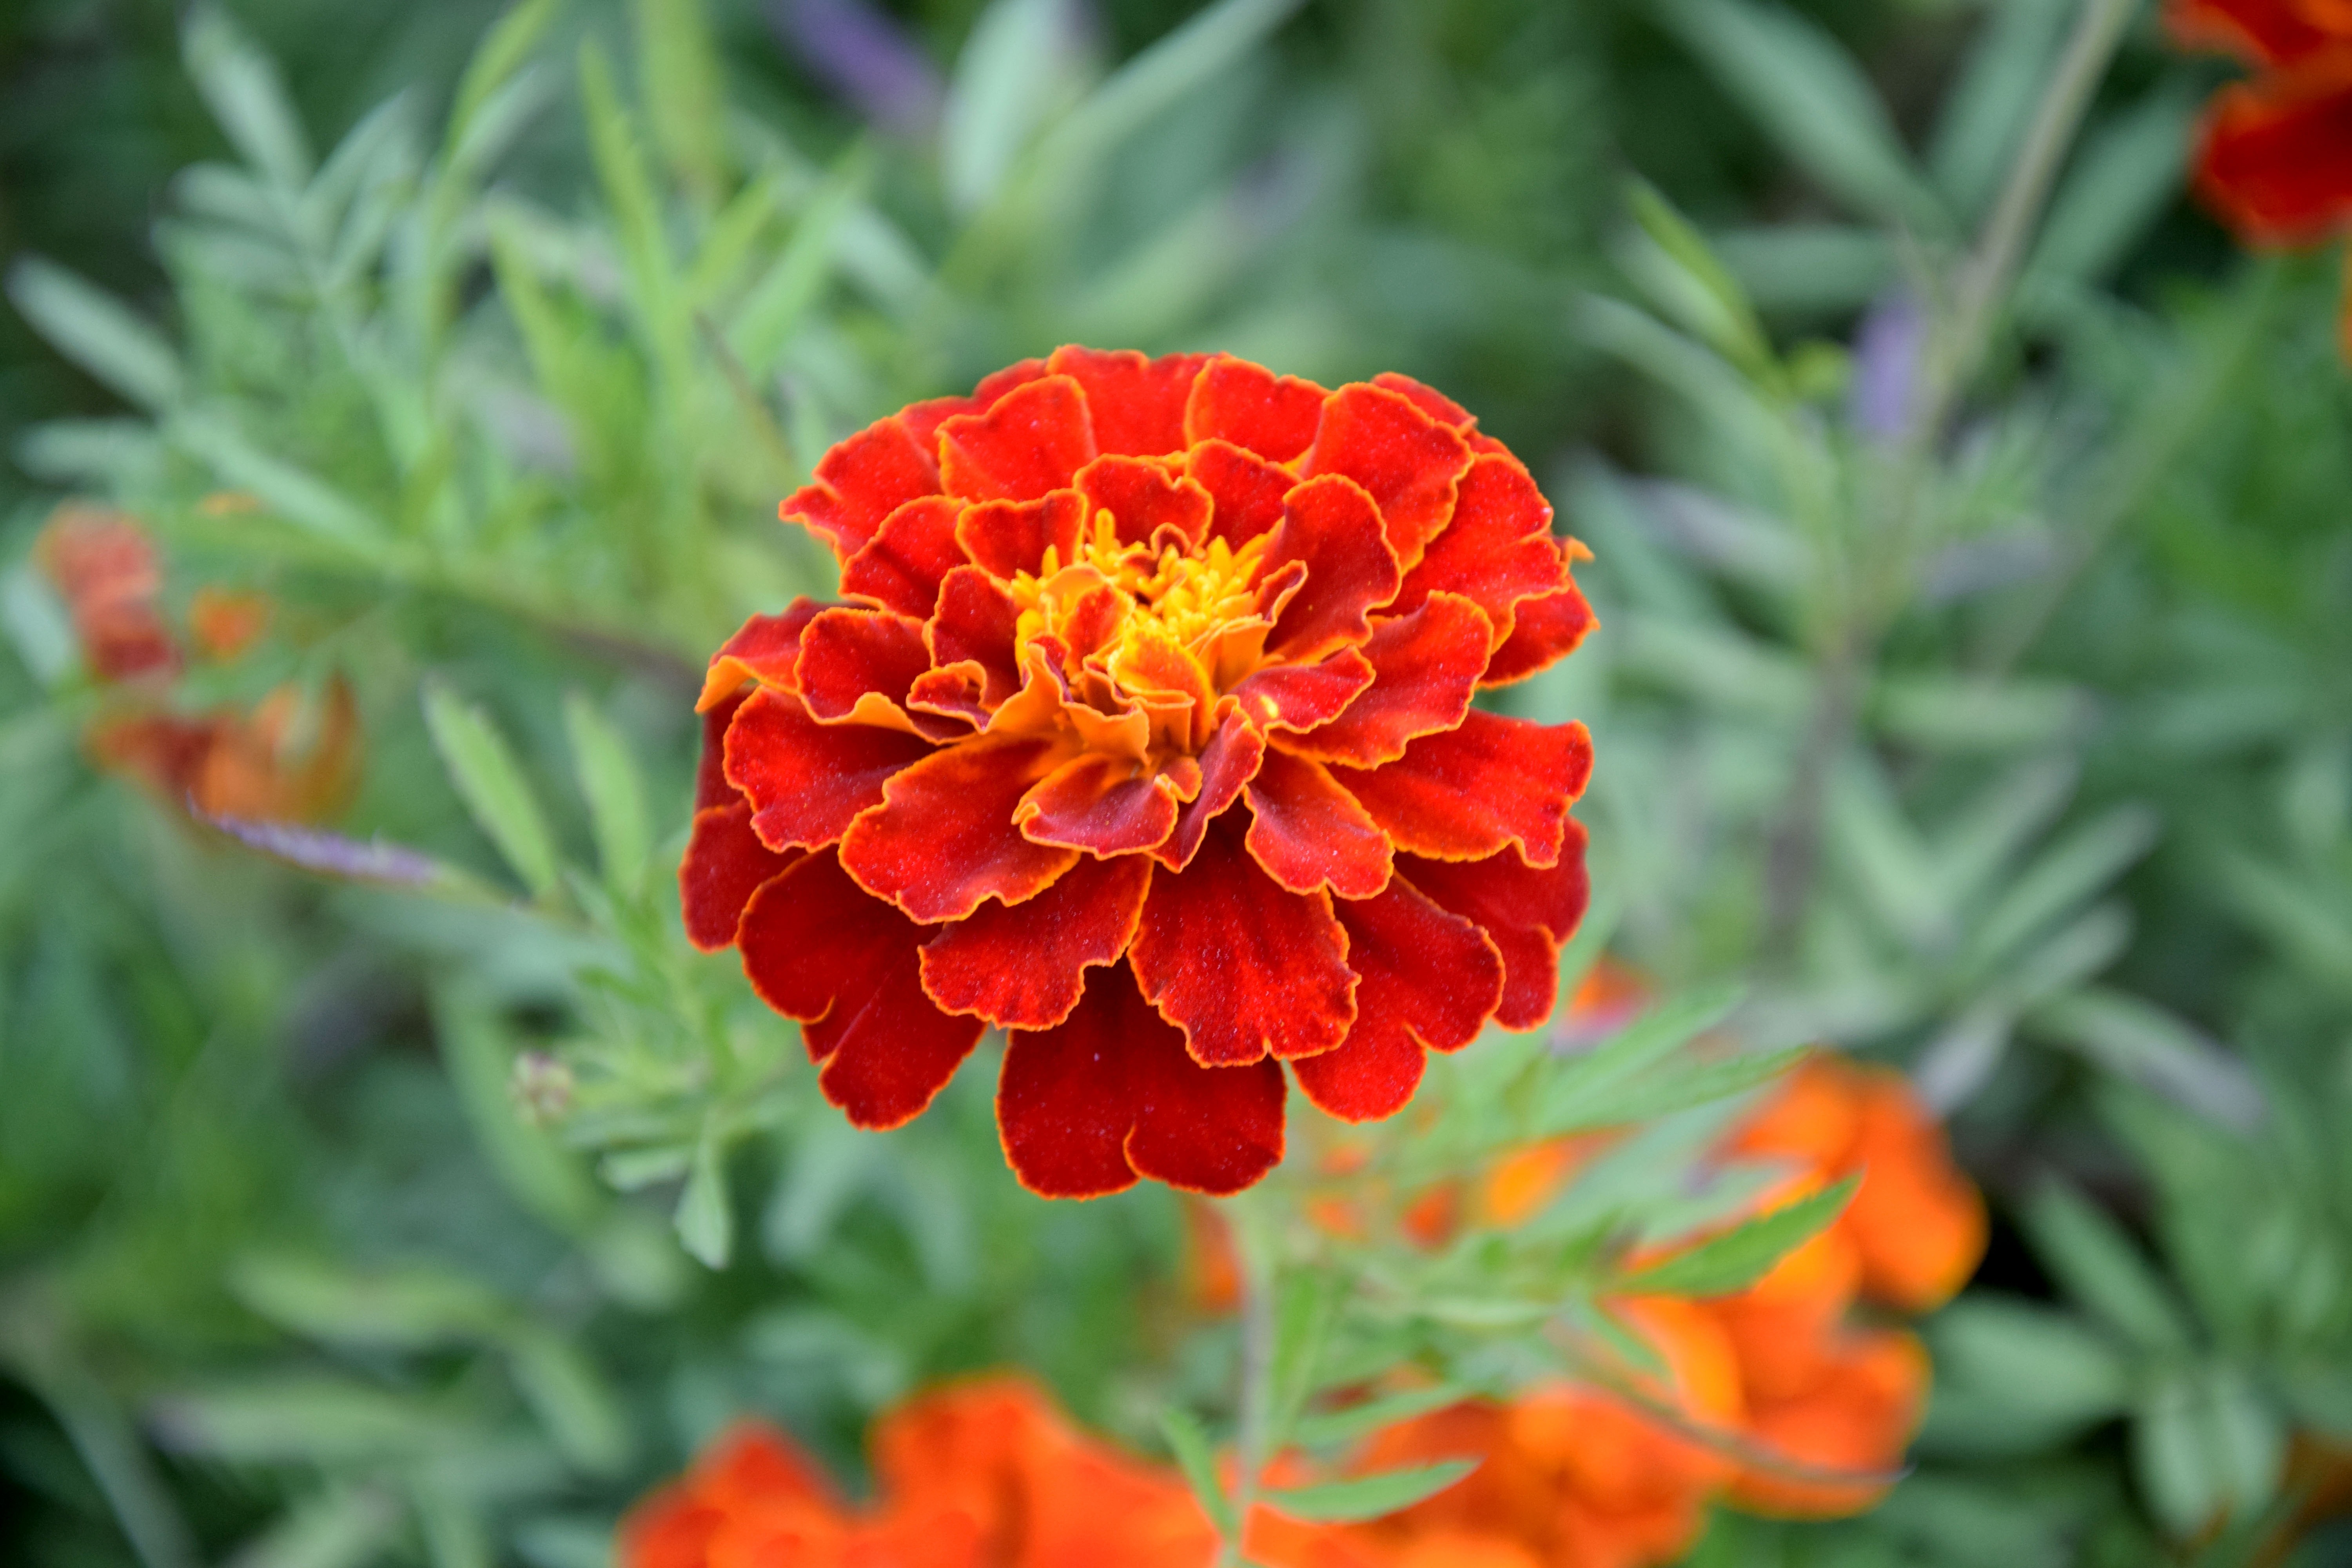
nature, plant, flower, petal, herb, botany, garden, flora, wildflower, dianthus, marigold, turkish, macro photography, flowering plant, annual plant, land plant